Glossary of American football terms

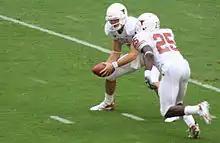
In a hand-off, the quarterback (Colt McCoy, No. 12) is handing the ball to the running back (Jamaal Charles, No. 25)

A punt, place kick, or drop kick